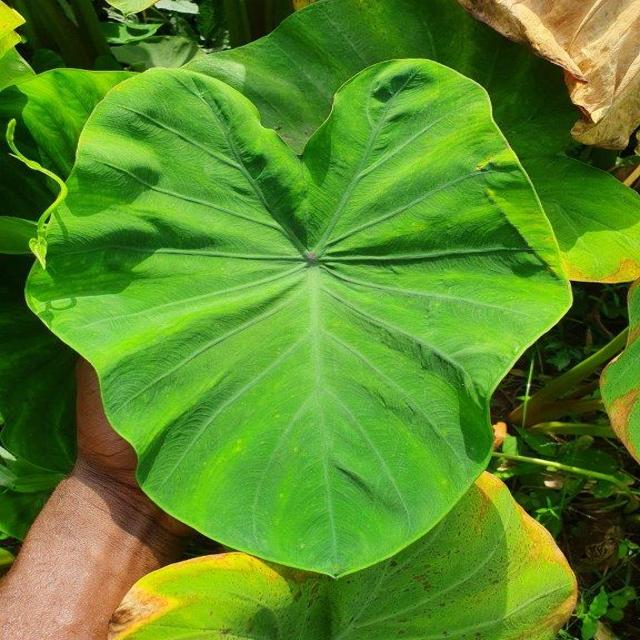
Label: Healthy